Buck Leonard

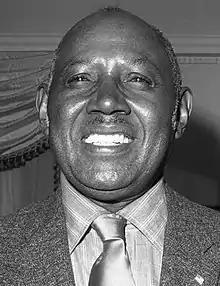
Leonard following his playing career

After retiring as a player, Leonard worked as a truant officer, served as a physical education instructor and started a realty company. From 1962 to 1972, he was vice president of the Rocky Mount Leafs and then, from 1973 to 1975, of the Rocky Mount Phillies. The Leafs were a Class A Carolina League farm team for the Detroit Tigers from 1965 to 1972. In 1962 and 1963. the Leafs were a farm club of the Cincinnati Reds and in 1964, the Leafs were a farm club of the Washington Senators. The Phillies were a farm team for the Philadelphia Phillies.